George Mallory

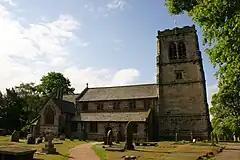
St Wilfrid's Church, Mobberley, Cheshire, which Mallory climbed aged 7

George Herbert Leigh-Mallory was born at Newton Hall, Mobberley, Cheshire, on 18 June 1886, the first son and second child of the Reverend Herbert Leigh Mallory, rector of the parish. His mother was Annie Beridge Leigh-Mallory. Mallory had two sisters, Mary Henrietta and Annie Victoria (Avie), and a younger brother, Trafford, the Second World War Royal Air Force commander. At the end of 1891, the Mallorys moved from Newton Hall to Hobcroft House, Mobberley. The family resided there until 1904, when they moved to Birkenhead, Cheshire. Mallory exhibited early audaciousness for climbing. Aged 7, he climbed the roof of his father's church, St Wilfrid's, in Mobberley. His sister Avie recalls, "He climbed everything that it was at all possible to climb." Included in his climbing escapades were the drainpipes of Hobcroft House and the walls that divided the farmers' fields.